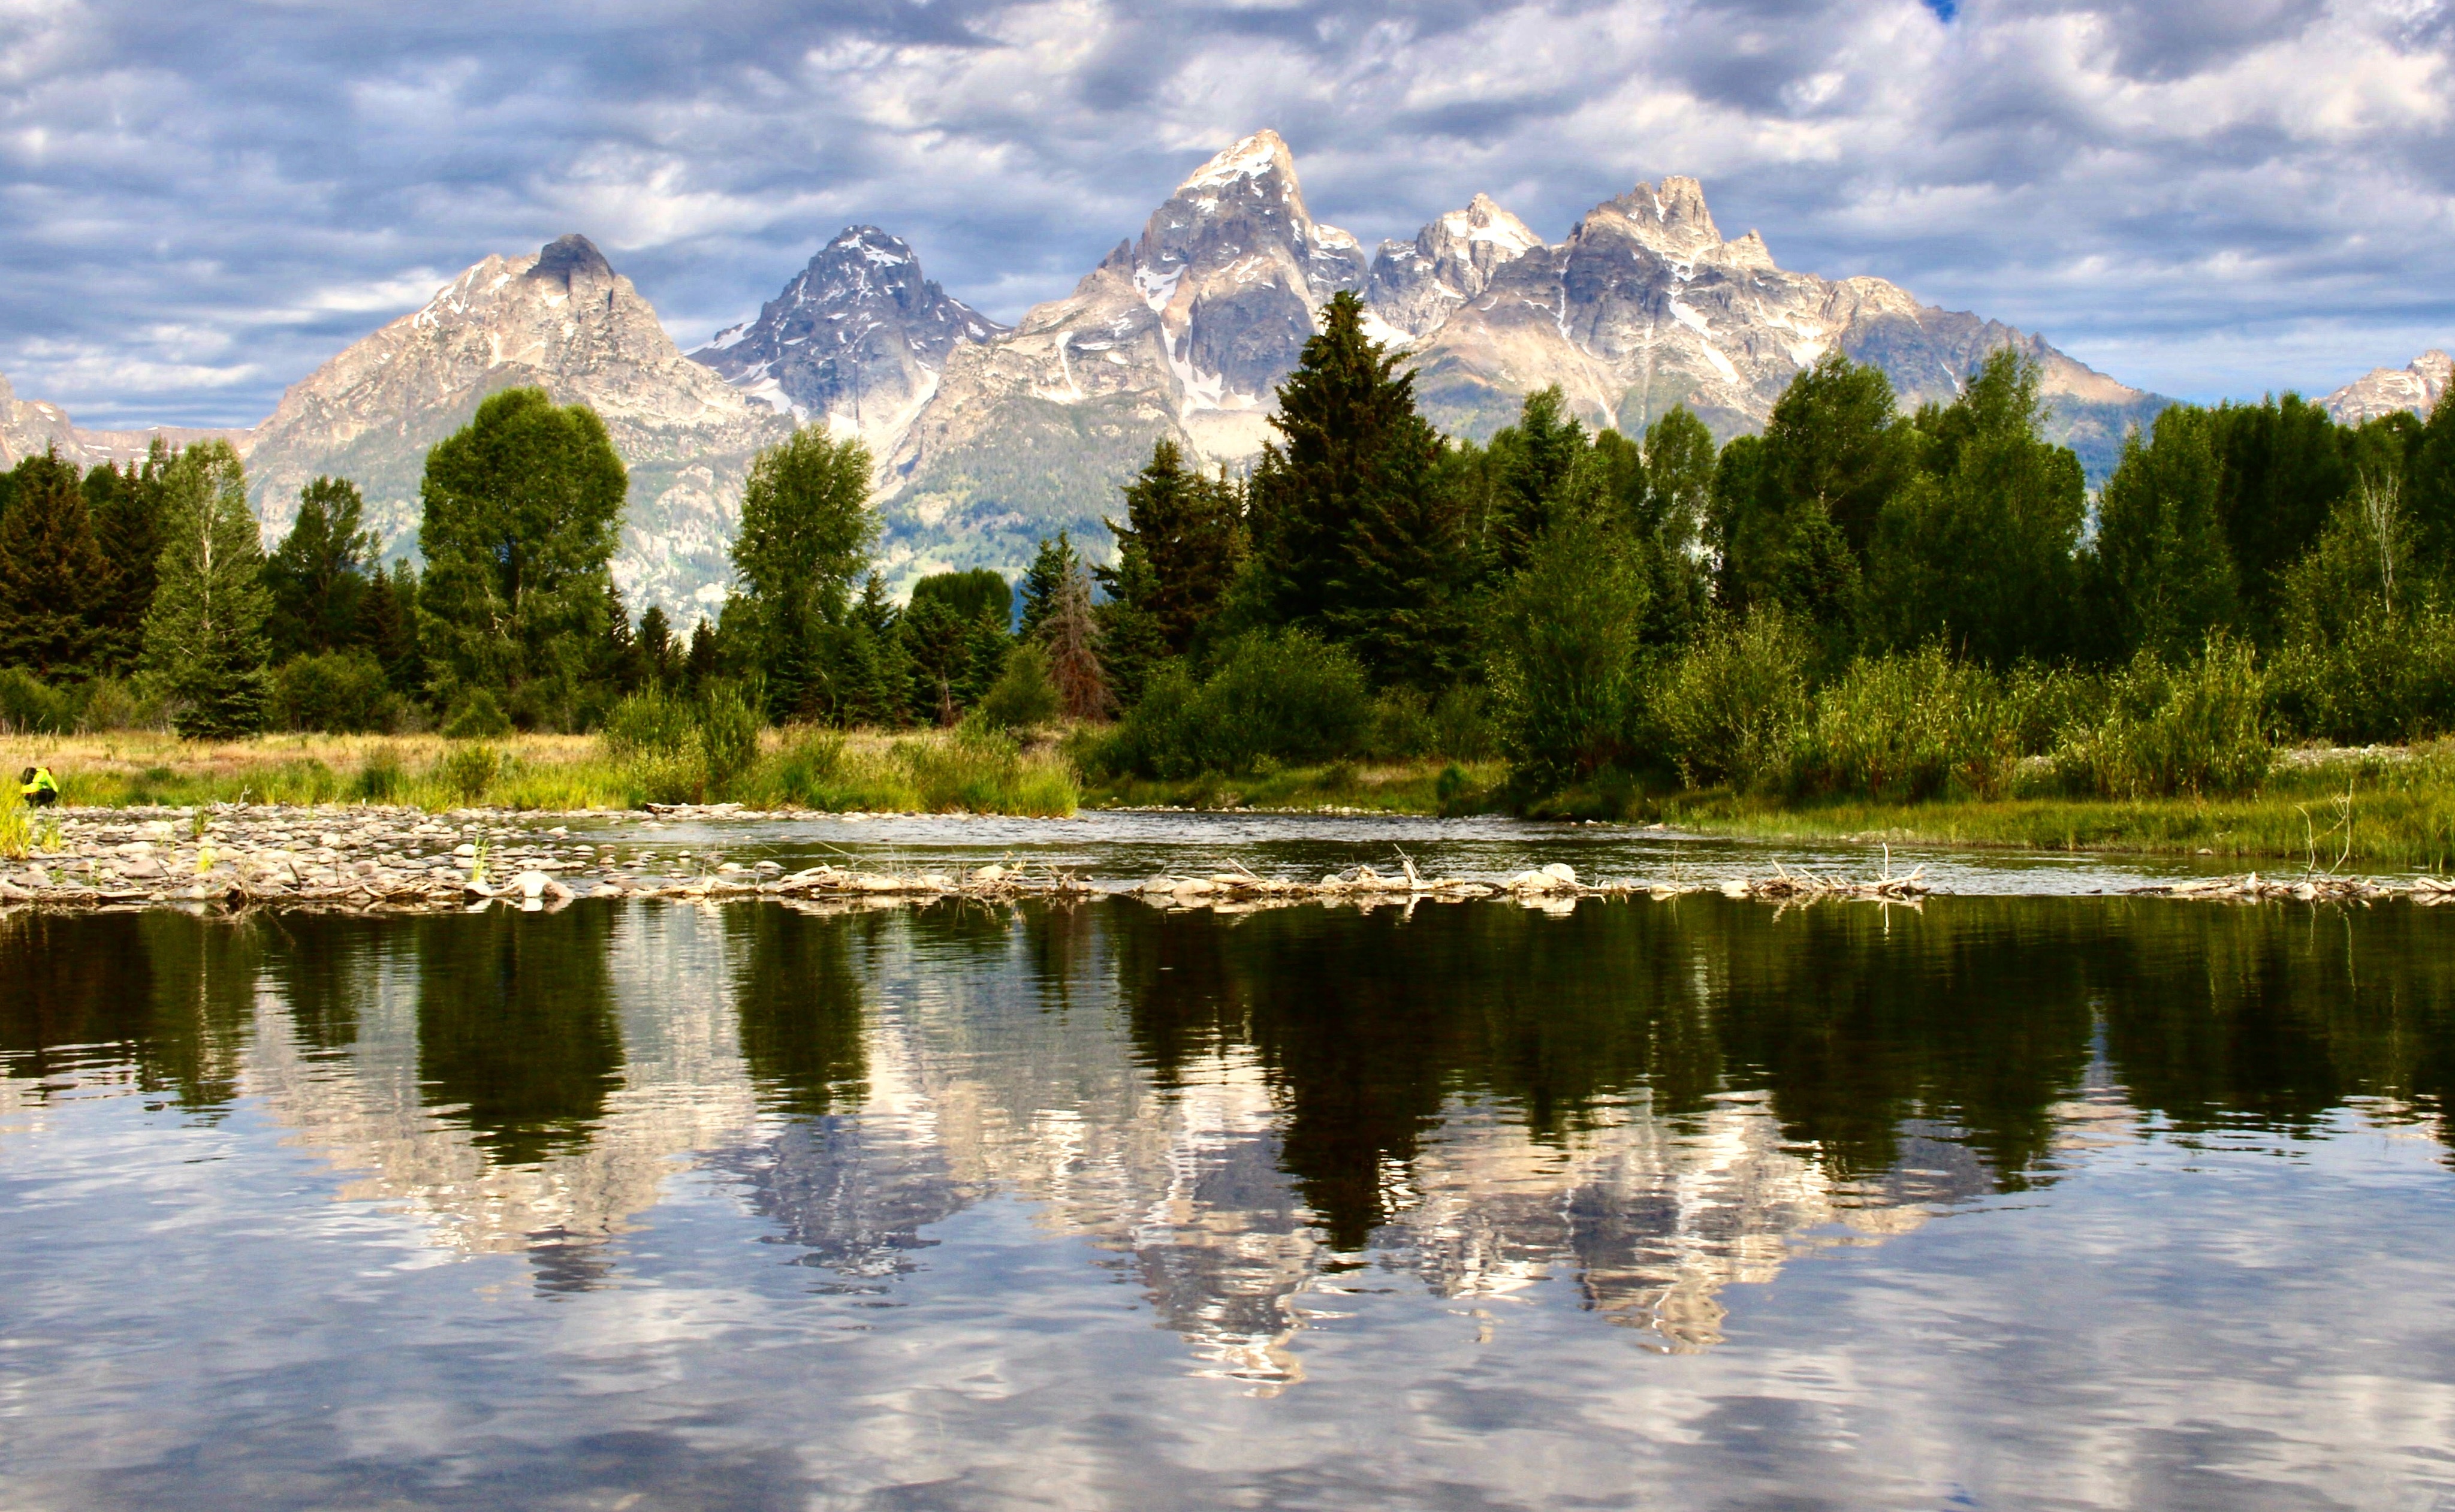
landscape, tree, nature, wilderness, mountain, meadow, lake, river, valley, mountain range, pond, reflection, autumn, reservoir, loch, ecosystem, tarn, mountainous landforms